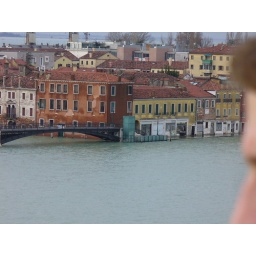
High water would make it difficult to get boats under the bridges.